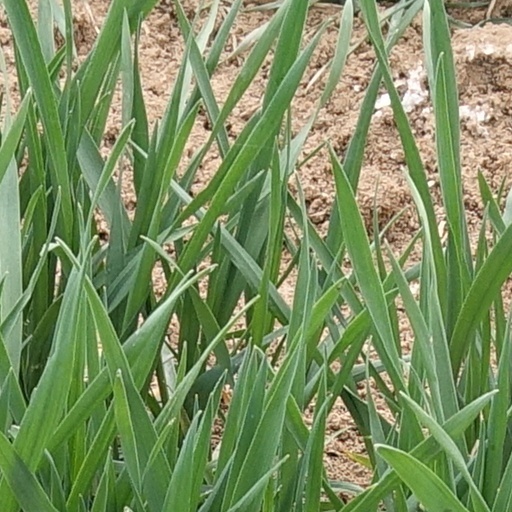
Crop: wheat